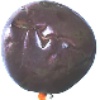
Label: Passion Fruit 1